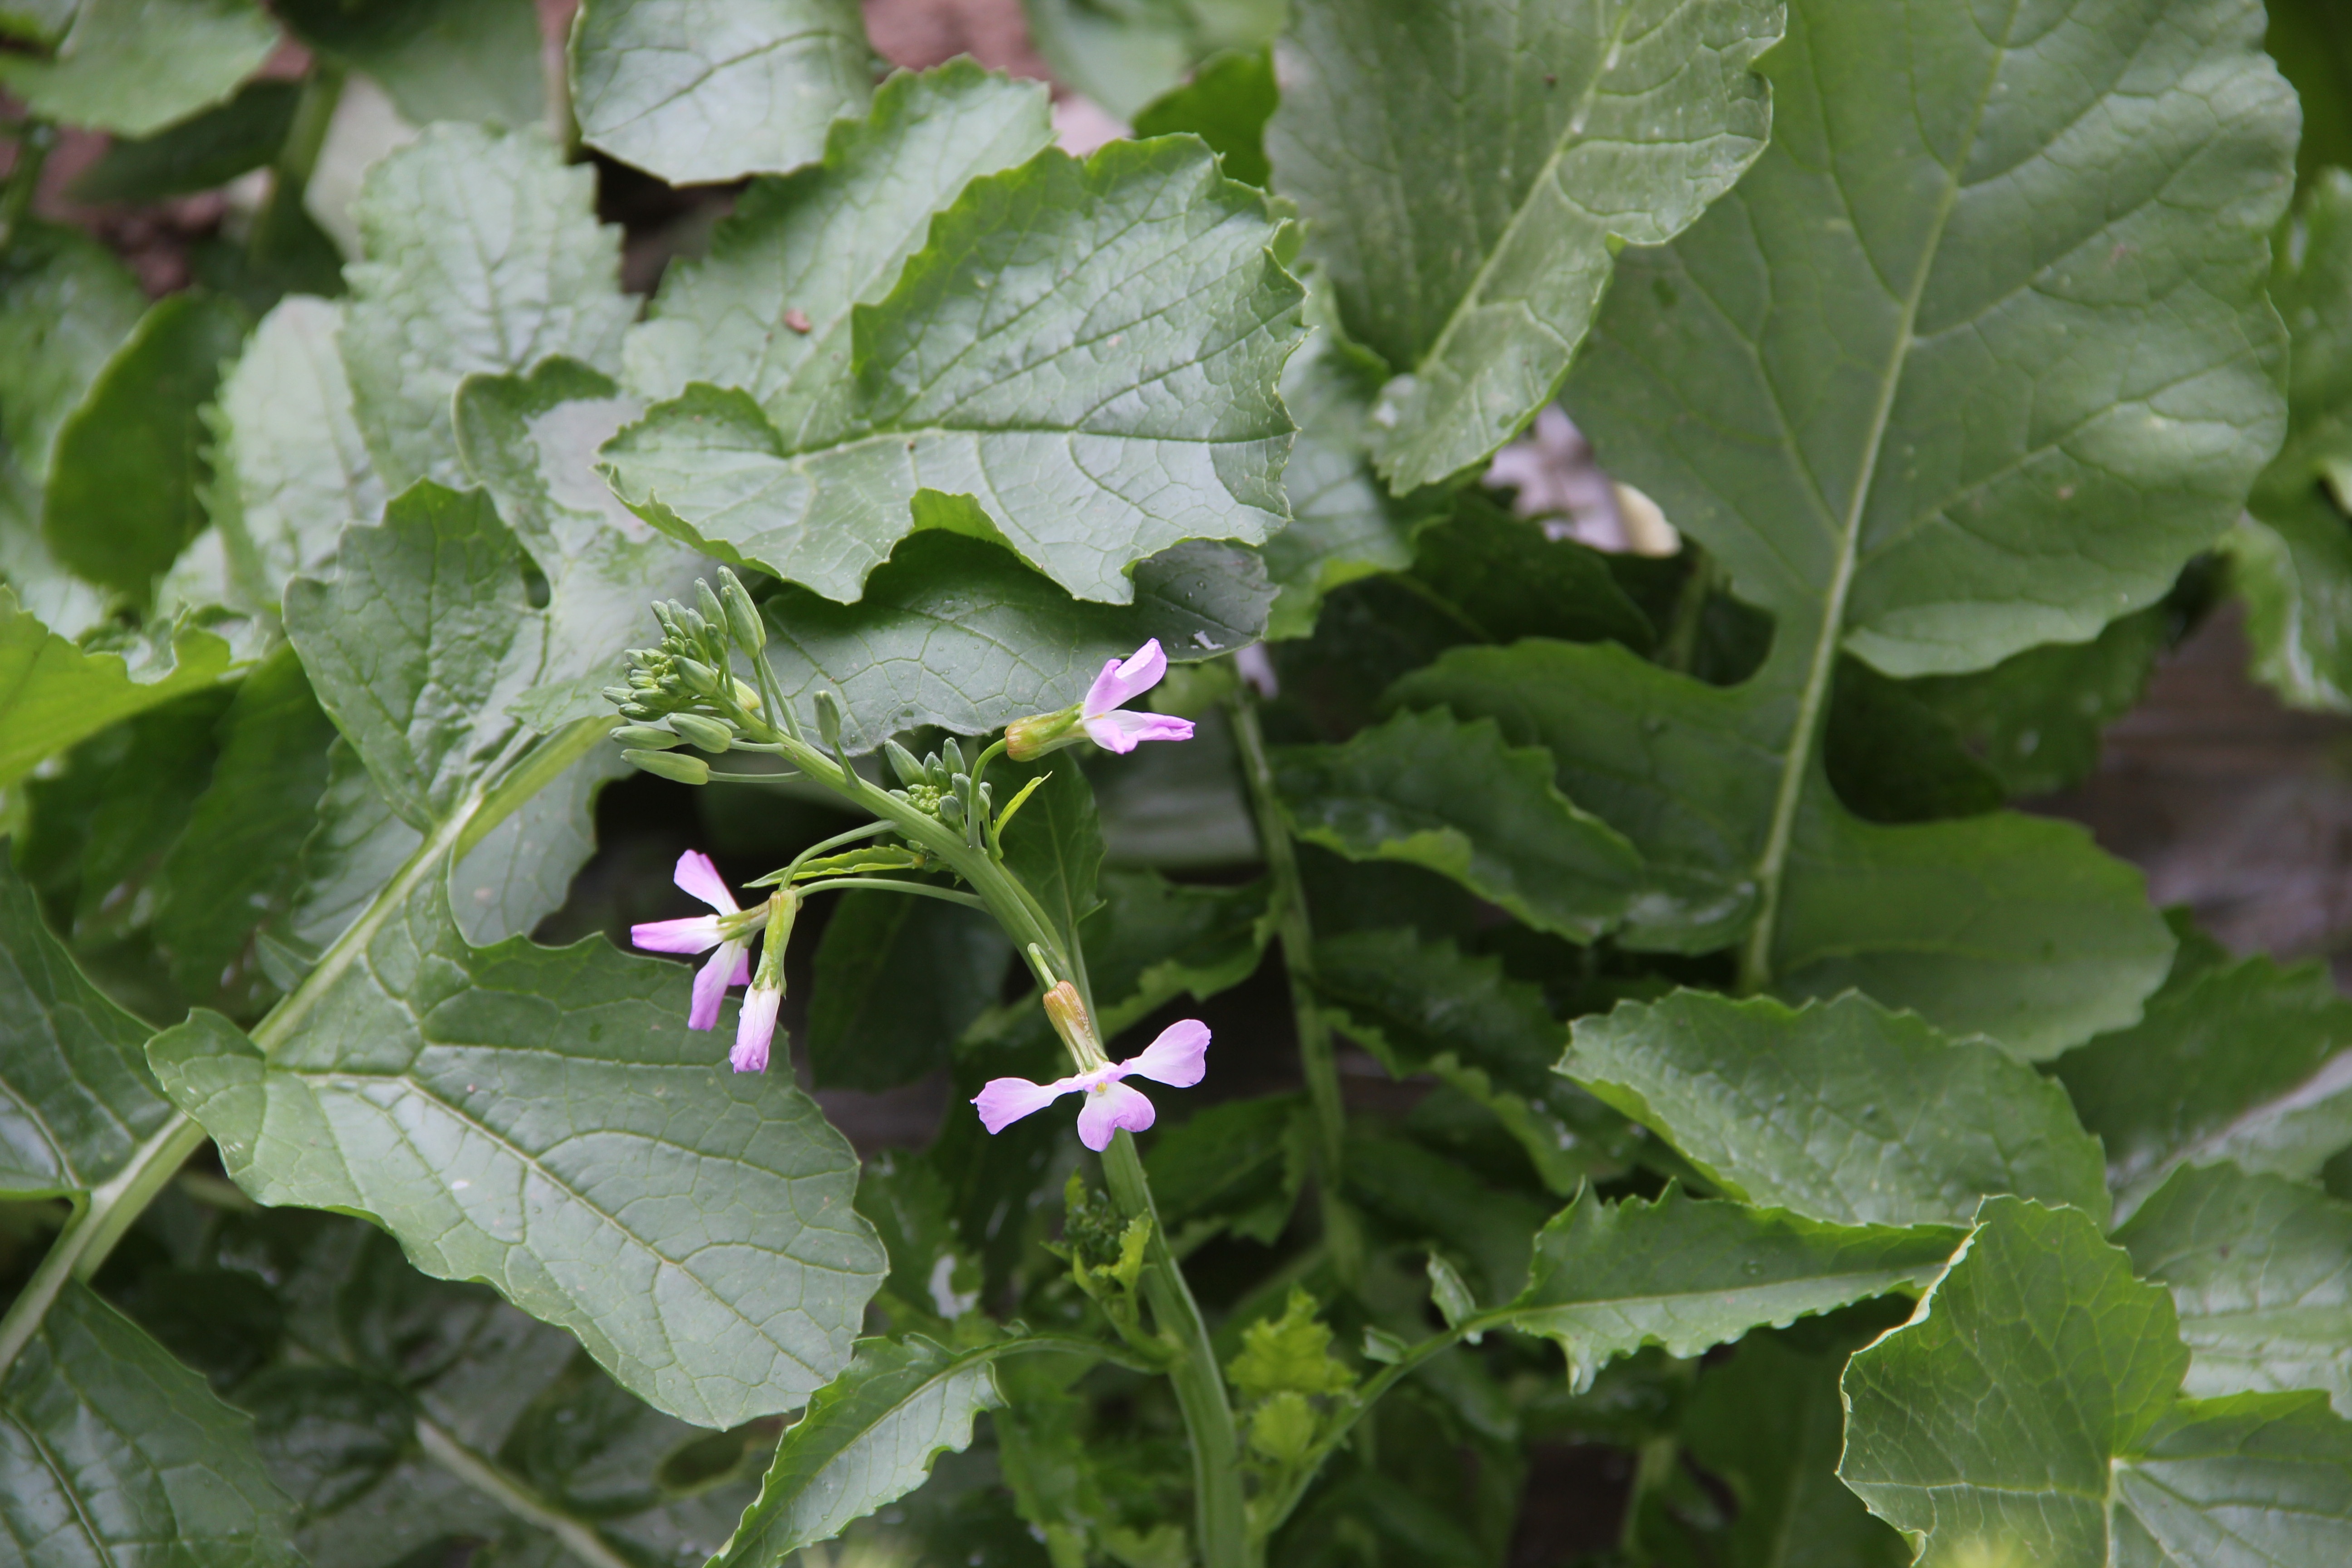
plant, leaf, flower, food, produce, vegetable, garden, flowering plant, annual plant, land plant, radish flowers, radish leaves